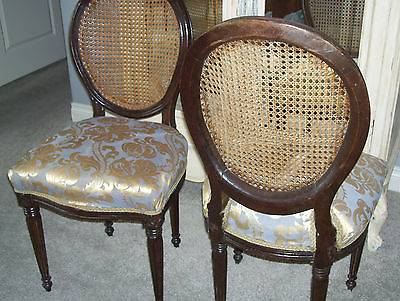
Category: chair